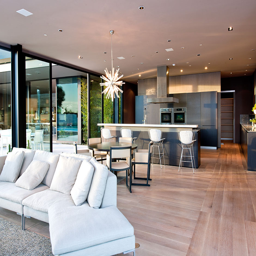
photo of modern kitchen as seen from the living room of modern luxury house